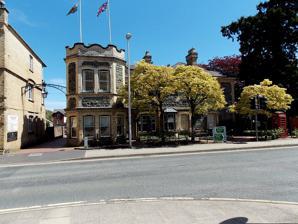
Building: Old Town Hall, Llandrindod Wells
Country: United Kingdom
Year built: 1872
County Building in Llandrindod Wells, Wales Old Town Hall Native name Hen Neuadd y Dref Llandrindod ( Welsh ) Old Town Hall Location Temple Street, Llandrindod Wells Coordinates 52°14′27″N 3°22′39″W / 52.2407°N 3.3774°W / 52.2407; -3.3774 Built 1872 Architectural style(s) Victorian style Listed Building – Grade II Official name Brynarlais Designated 9 June 2008 Reference no. 87569 Shown in Powys The Old Town Hall ( Welsh : Hen Neuadd y Dref Llandrindod ) is a municipal building in Temple Street, Llandrindod Wells , Powys , Wales . The structure, which accommodates the offices of  Llandrindod Wells Town Council, is a Grade II listed building . History The building was commissioned by the first resident medical doctor in the town, William Bowen-Davies, for use as his private house, which he named "Brynarlais". Bowen-Davies went on to become an expert on the benefits of the mineral waters which were naturally available from the springs in the town. The house was designed in the Victorian style , built in a combination of yellow brick and rubble masonry and was completed in around 1872. The design of the original building involved a symmetrical main frontage with three bays facing south; the ground floor, which was built in yellow brick, featured a central arched porch with voussoirs flanked by bay windows , while the first floor, which was built in rubble masonry, was fenestrated with a tall central sash window with an architrave flanked by standard-sized sash windows, also with architraves. The building was extended at the back, along Temple Street, in around 1890 to create additional accommodation for Bowen-Davies' surgery. The extension included a prominent two-storey canted bay which projected forward towards Temple Street and was surmounted by a castellated parapet ; there was also an additional porch with columns supporting a modillioned canopy , proving access direct to the surgery. Following significant population growth, largely associated with the large number of visitors to the local mineral water spas, the area became an urban district in 1894. In its early years the new urban district council rented various offices around the town for its staff. However, after the death of Bowen-Davies in April 1908, Brynarlais was marketed for sale and acquired by the urban district council in 1910. A council chamber and civic rooms were established in the extension at the back of the building. A war memorial designed by Benjamin Lloyd, in the form of a soldier with his head bowed standing on a plinth, which was intended to commemorate the lives of local service personnel who had died in the First World War , was erected in a newly landscaped memorial garden in front of the original entrance to the town hall and unveiled by Lord Lieutenant of Radnorshire , Lord Ormathwaite , in July 1922. The building continued to serve as the offices of the urban district council for much of the 20th century, but ceased to be the local seat of government when the enlarged Radnorshire District Council was formed in 1974. Instead, it accommodated the offices of several local businesses as well as the offices of Llandrindod Wells Town Council. A tourist information centre was also established in the building. References